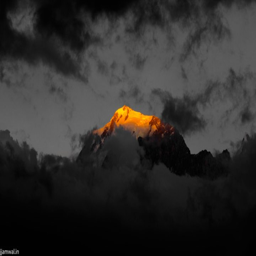
last sun rays of the day on a mountain peak in distance